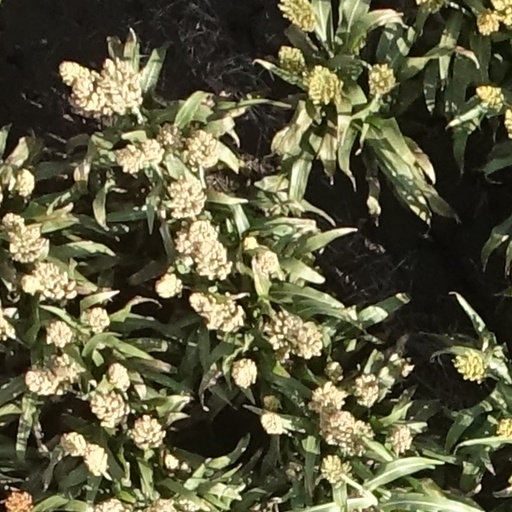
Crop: sorghum